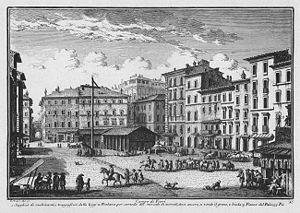
Le Campo de’ Fiori est une place de Rome.